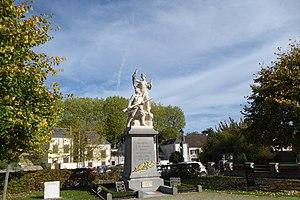
monument aux morts de Bonneval par Félix Charpentier, Eure-et-Loir, France.
Bonneval est une commune française située dans le département d’Eure-et-Loir, en région Centre-Val de Loire.